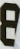
Number: 8